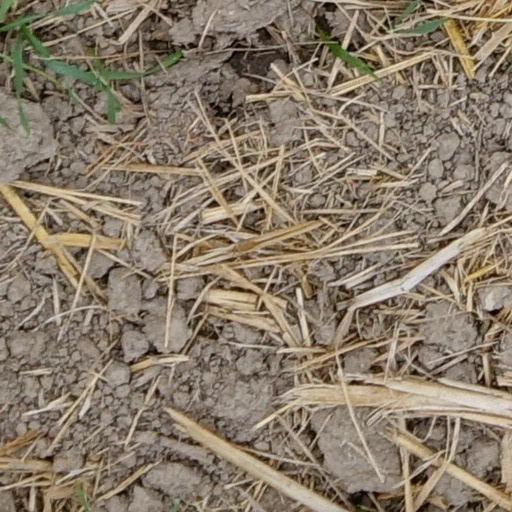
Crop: wheat